Adolph Laudenberg

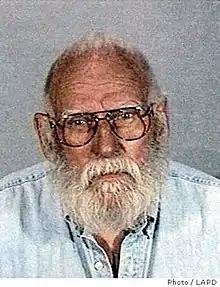
Mugshot

Adolph Theodore Laudenberg (June 13, 1926 – June 26, 2015), known as The Santa Strangler, was an American serial killer who murdered three women in the San Pedro neighborhood of Los Angeles and one in San Francisco during the 1970s, and is the prime suspect for another two similar murders. Despite telling two daughters-in-law, decades apart, that he had committed four murders, he was only arrested in 2002, after DNA evidence connected him to the crimes. He was convicted of one murder and sentenced to life imprisonment with the possibility of parole.